Childbirth

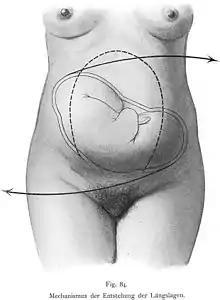
Mechanical fetal injury may be caused by improper rotation of the fetus.

Five causes make up about 80% of newborn deaths globally: prematurity, low-birth-weight, infections, lack of oxygen at birth, and trauma during birth.